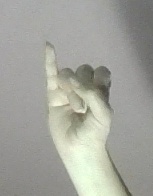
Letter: meem